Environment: real
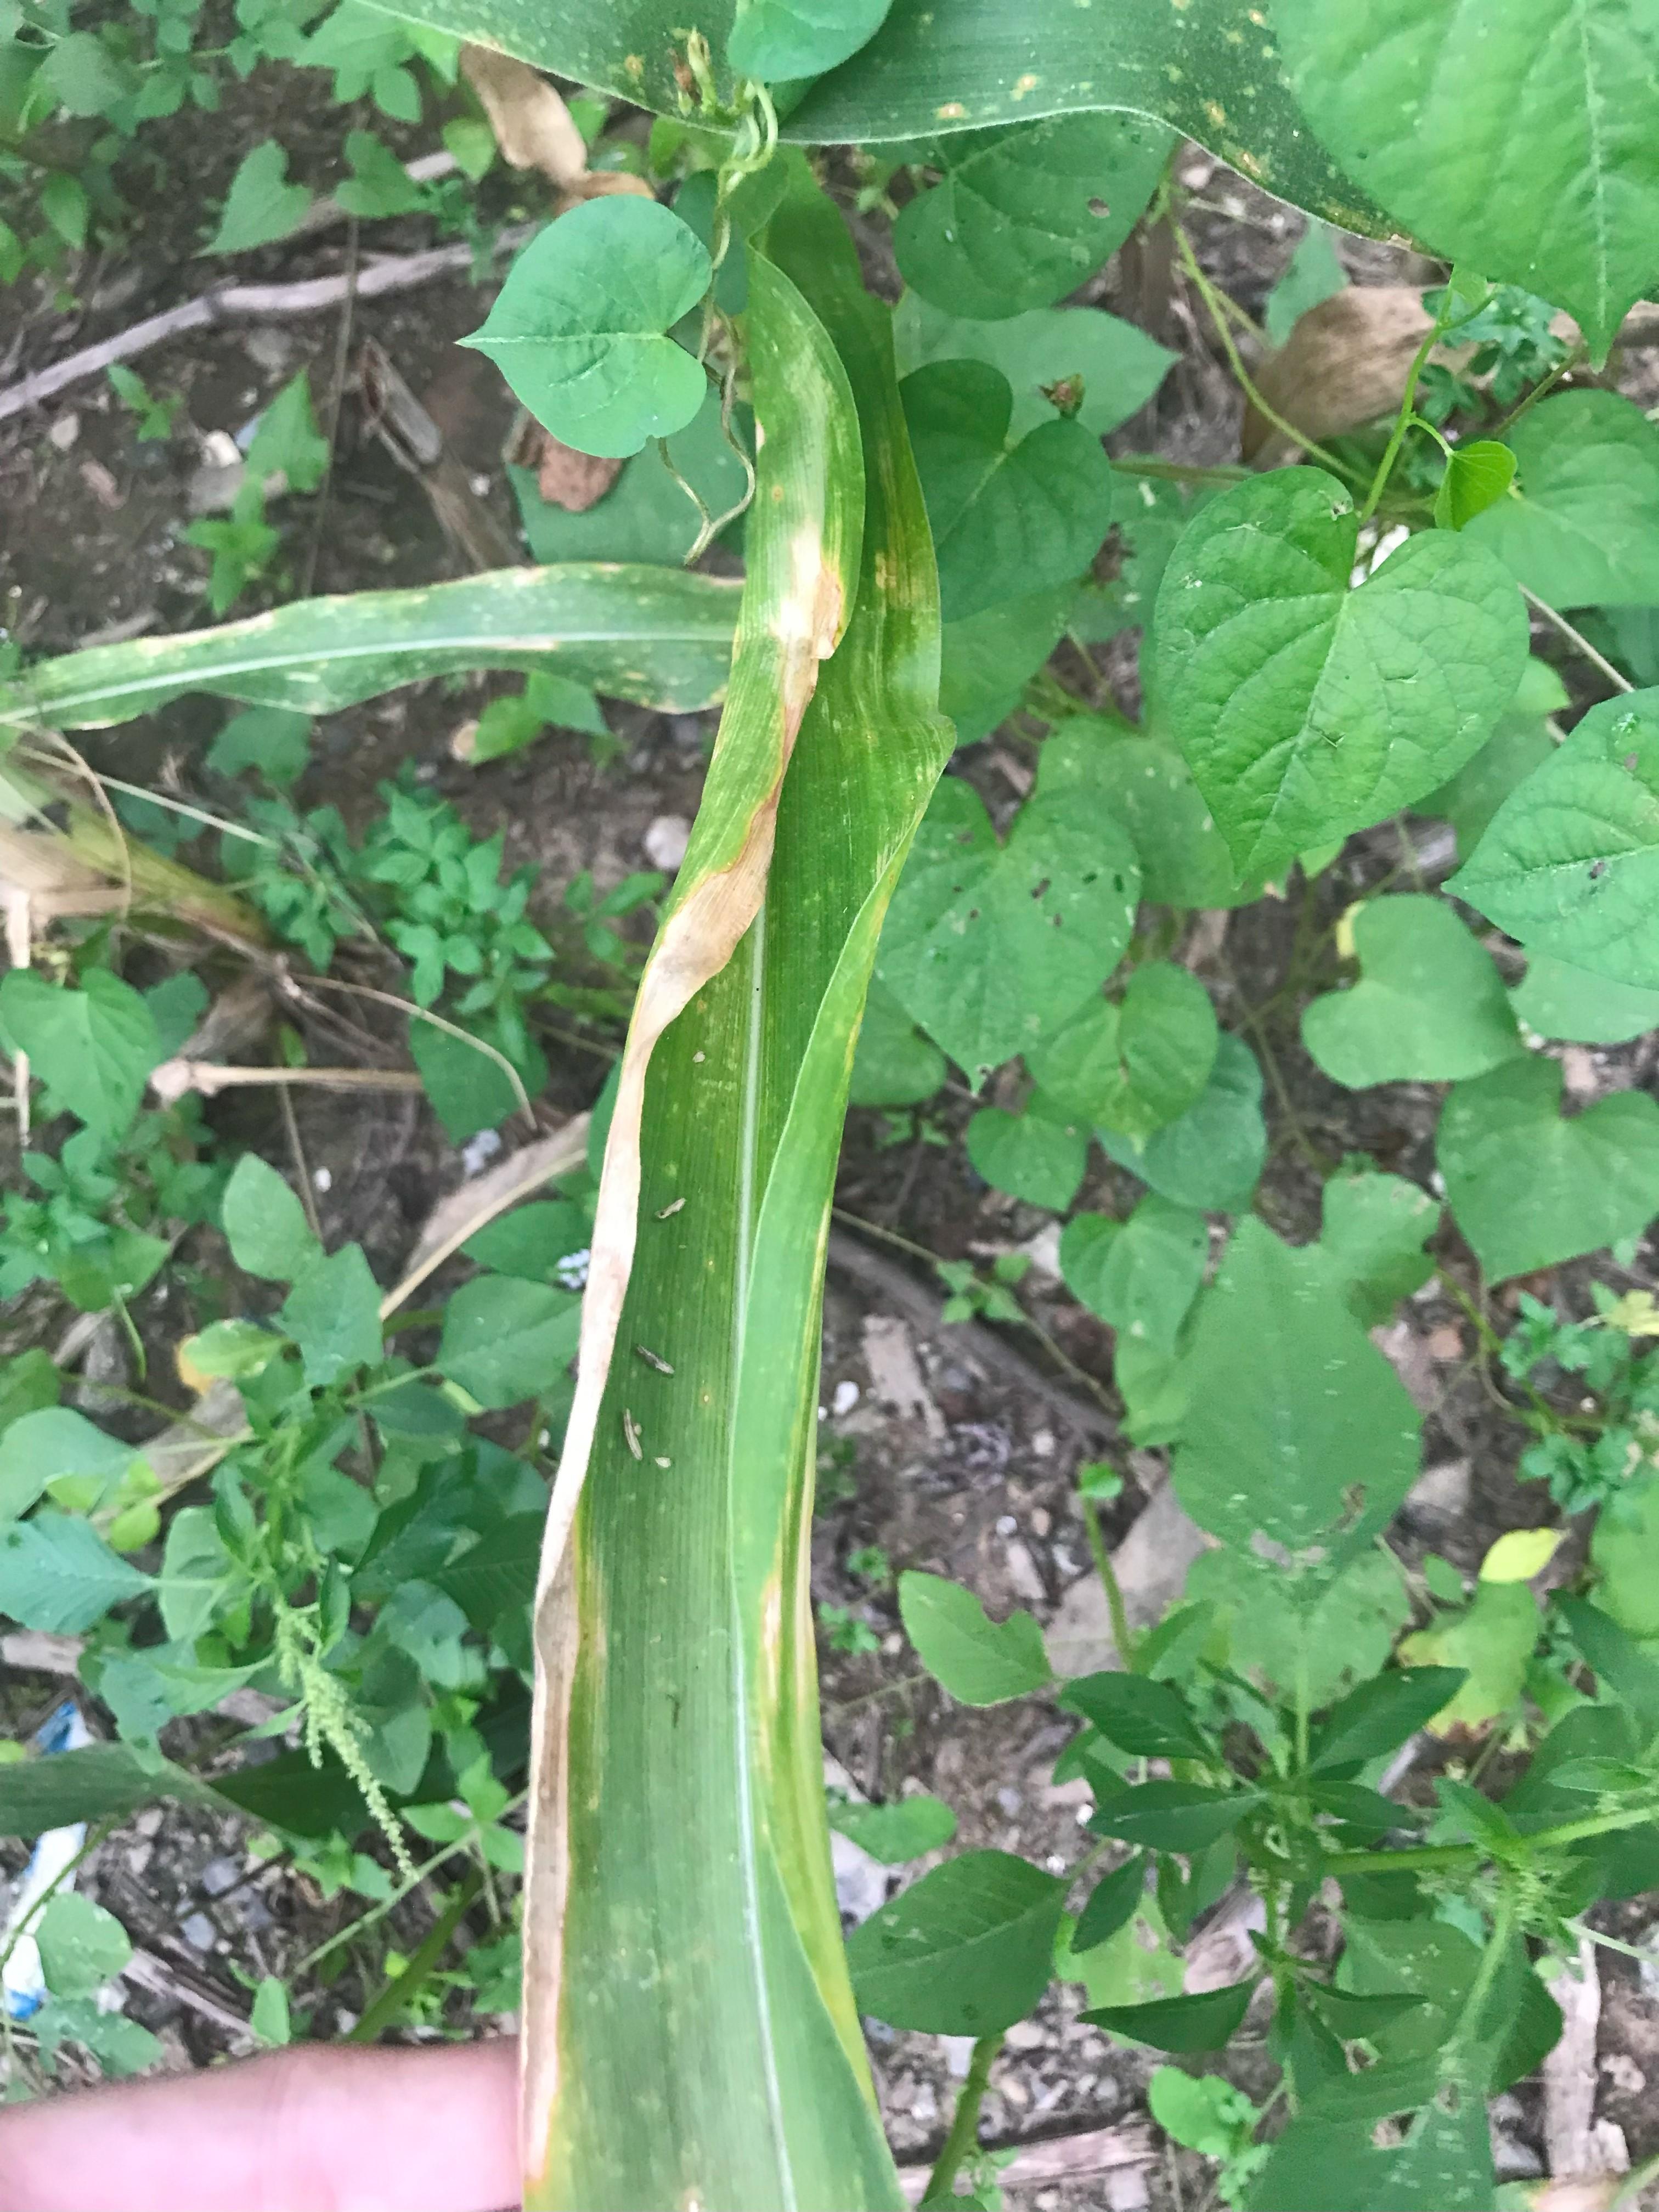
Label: potassium_deficiency